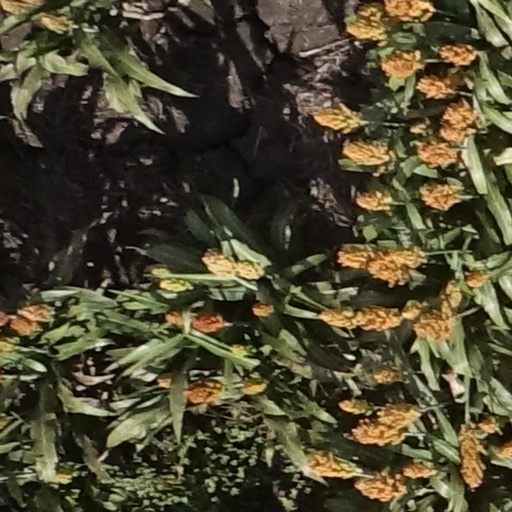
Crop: sorghum